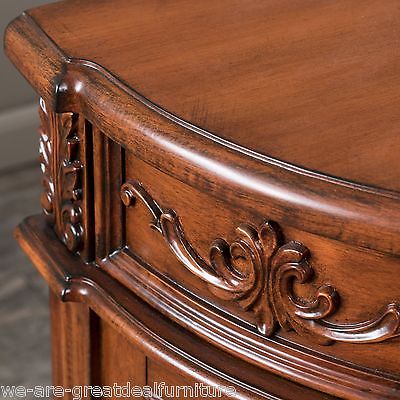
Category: cabinet